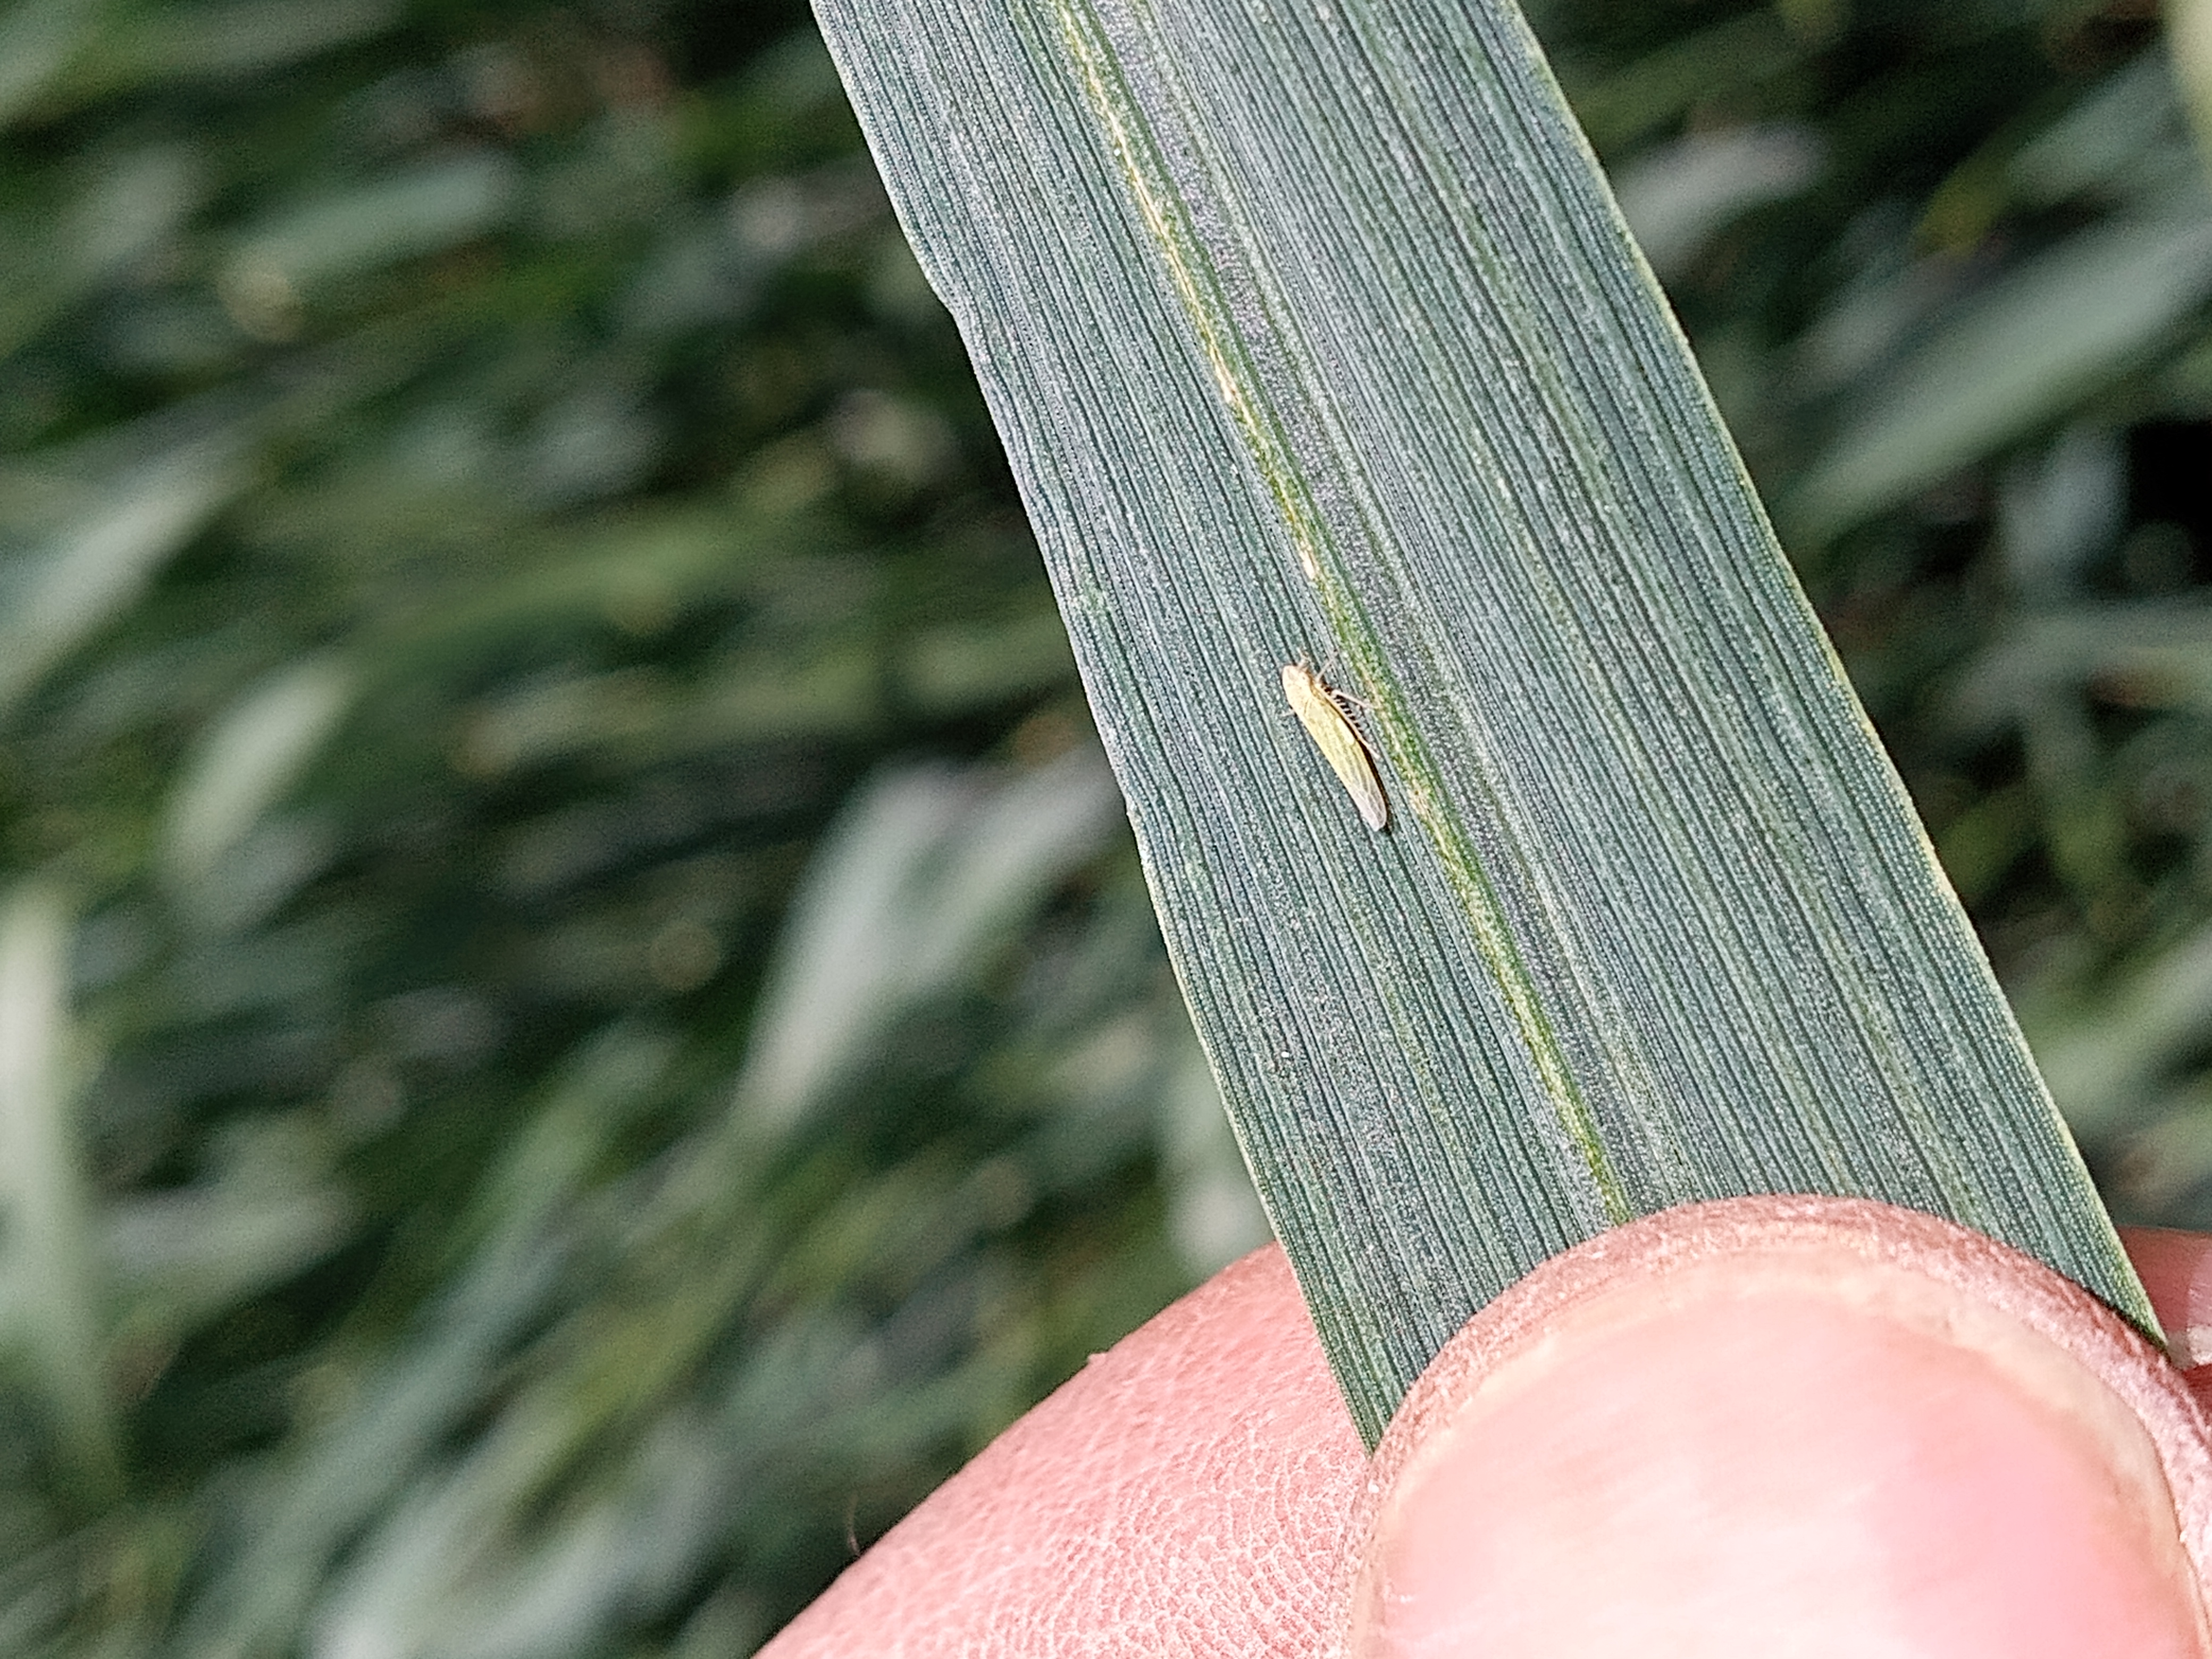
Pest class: occasional_pest